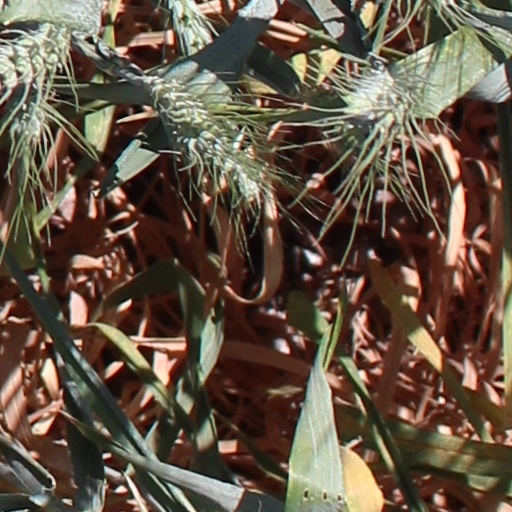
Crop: wheat